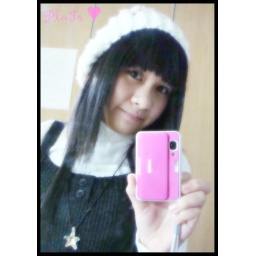
girl in my mirror